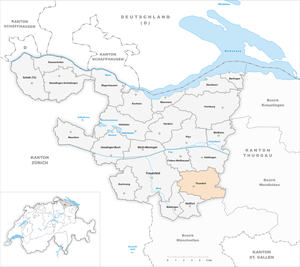
Thundorf [ˈtuːndɔrf] est une commune suisse du canton de Thurgovie, située dans le district de Frauenfeld.